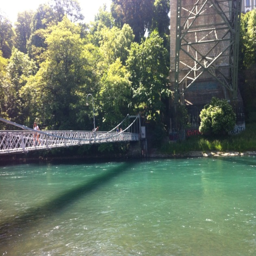
this is the bridge we jumped off of !